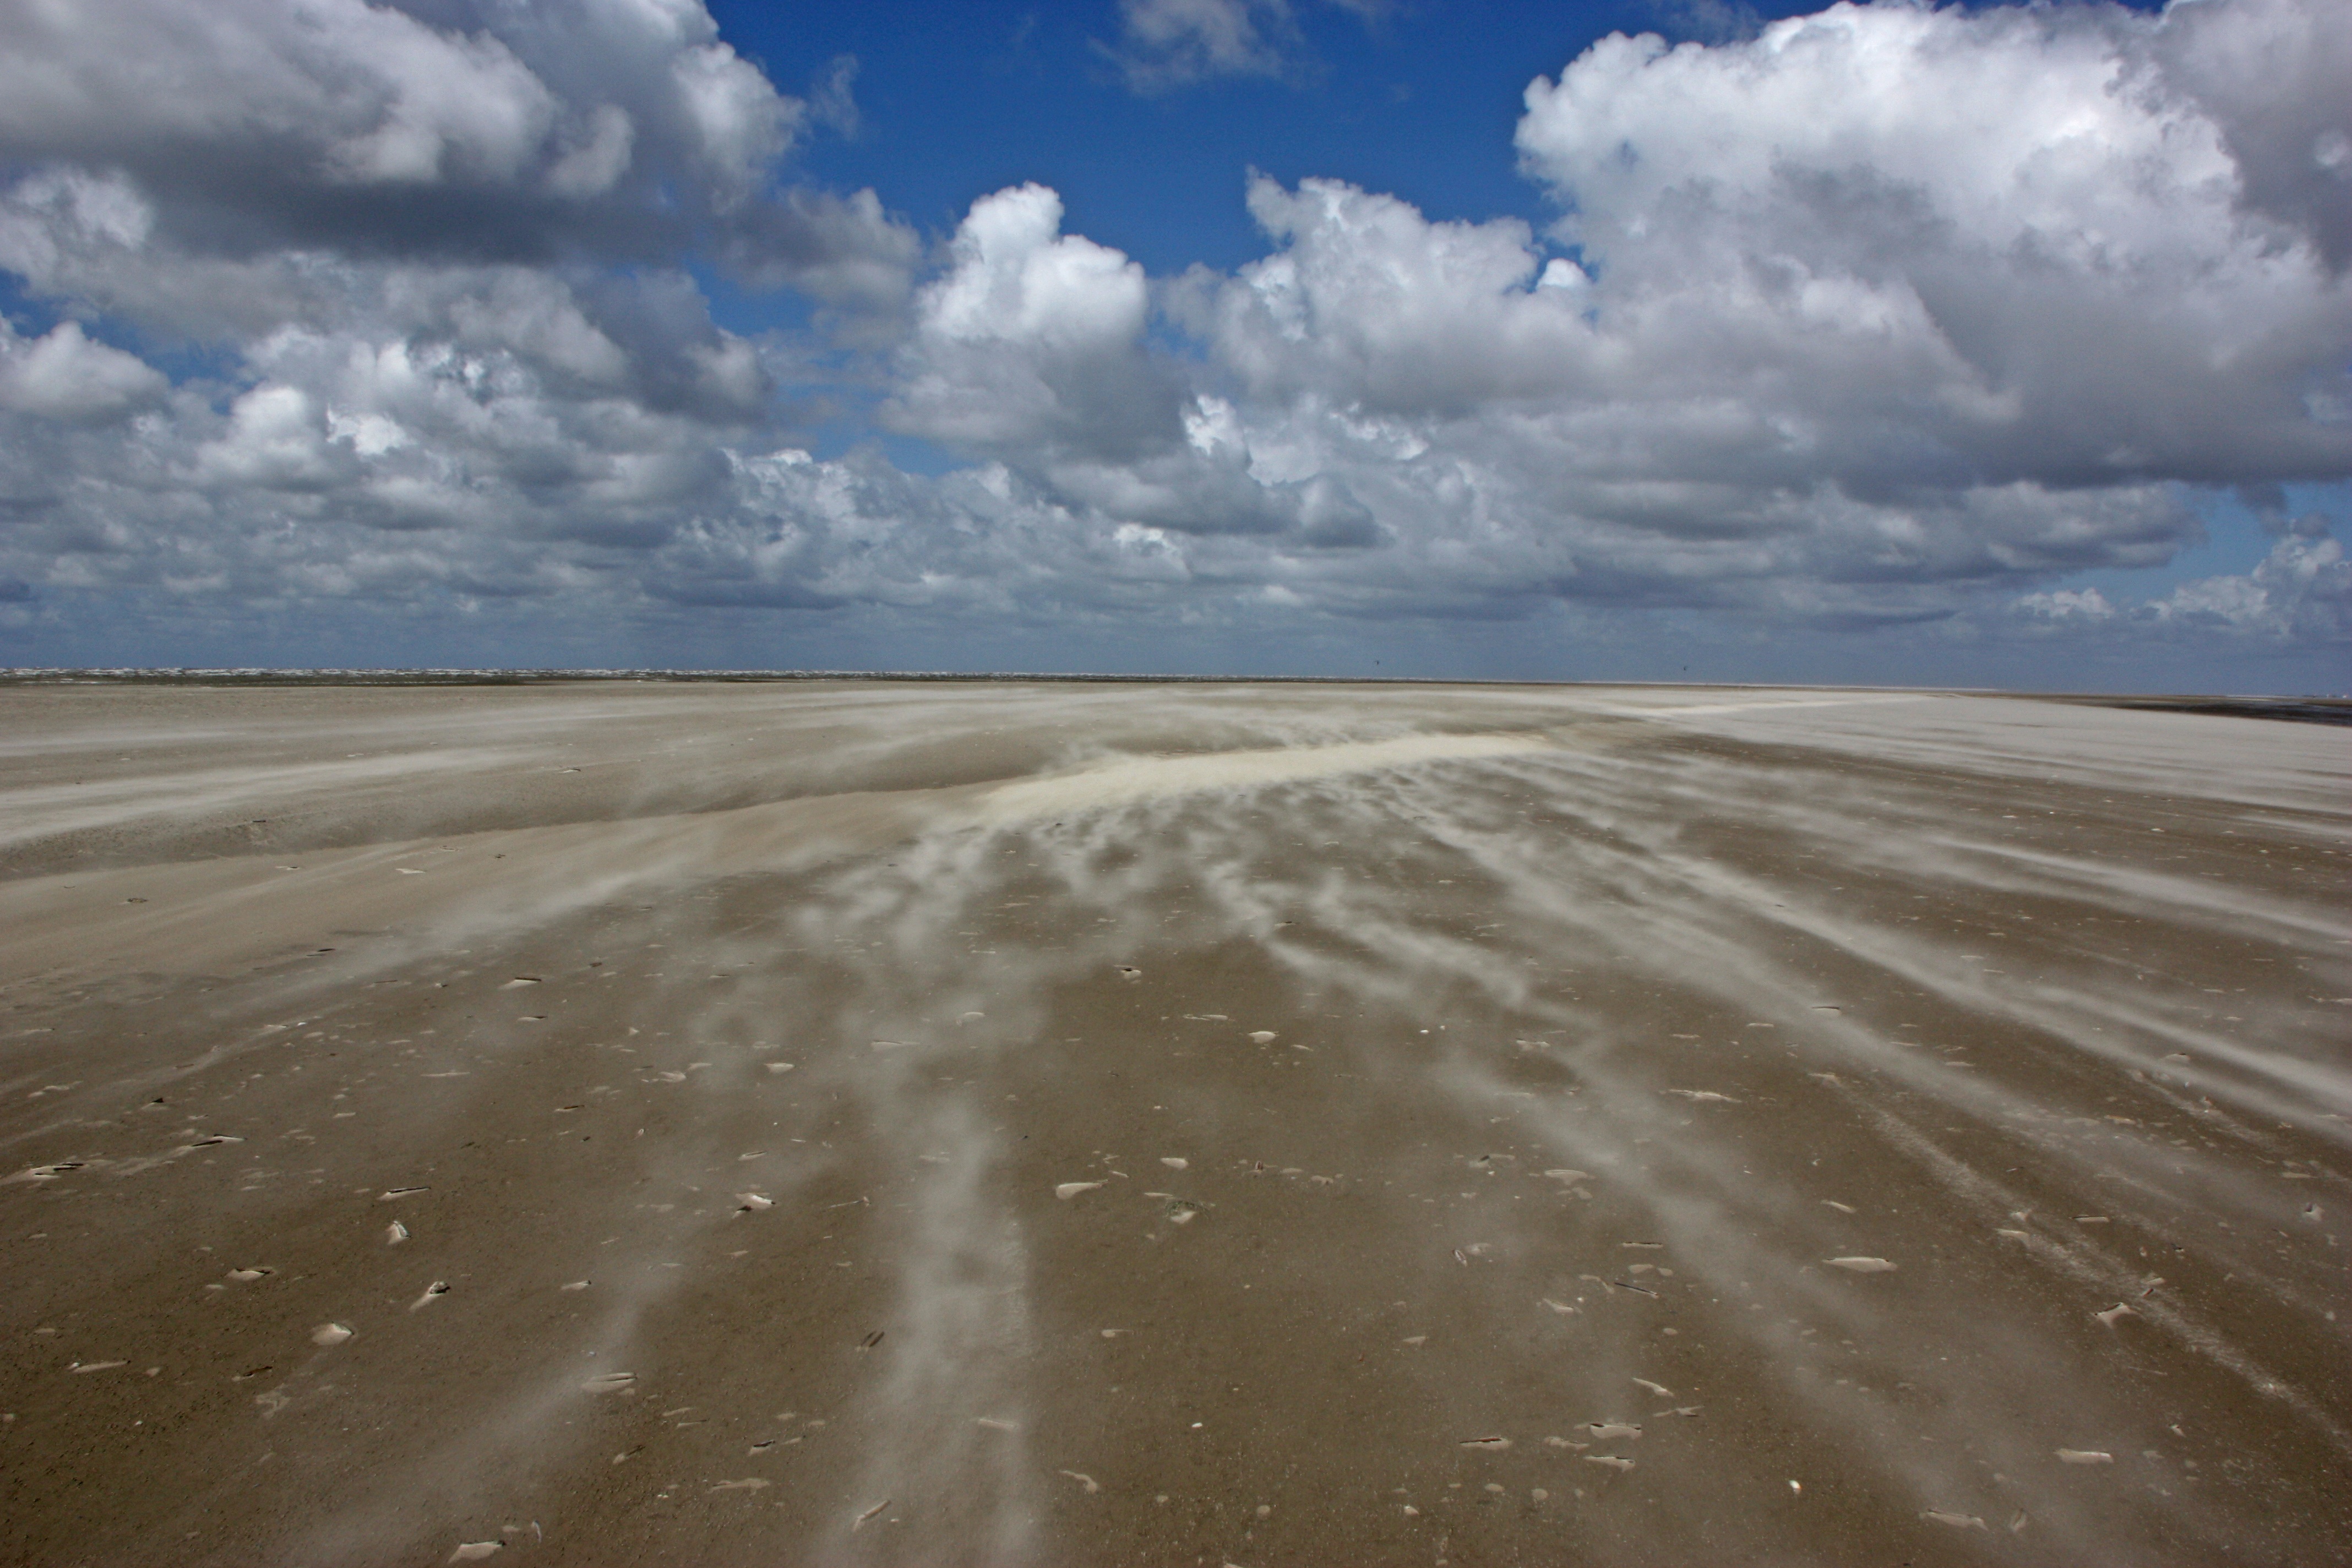
beach, sea, coast, sand, ocean, horizon, cloud, sky, sunlight, shore, wave, wind, material, body of water, sandstorm, habitat, north sea, mudflat, natural environment, wind wave, sankt peter obi